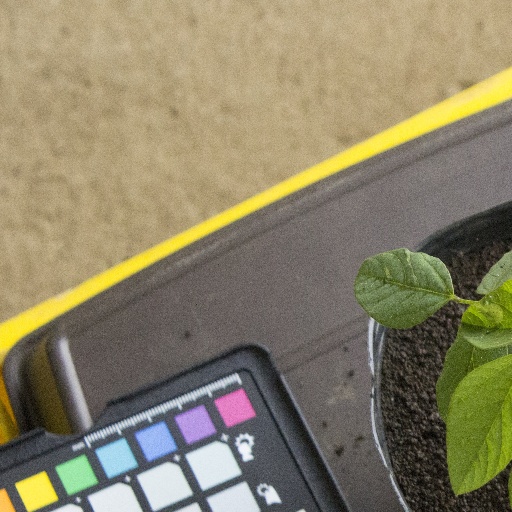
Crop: soybean